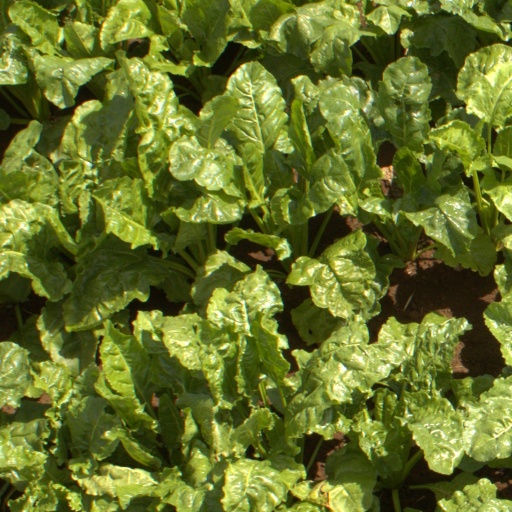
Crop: sugar beet